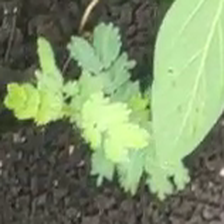
Weed species: Dwarf_cassia_(Chamaecrista pumila)